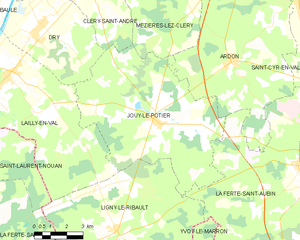
Jouy-le-Potier est une commune française située dans le département du Loiret en région Centre-Val de Loire.